Namorita

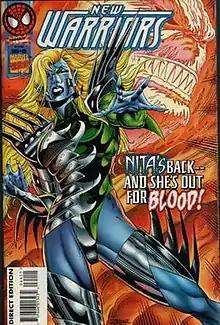
Namorita on the cover of "The New Warriors" #65

Namorita Prentiss is a superhero appearing in American comic books published by Marvel Comics. Created by writer and artist Bill Everett, the character first appeared in "Sub-Mariner" #50 (June 1972). Namorita belongs to the subspecies of humans called mutants, who are born with superhuman abilities, and to the species of humanoid aquatic beings named Atlanteans, who are born with supernatural powers.